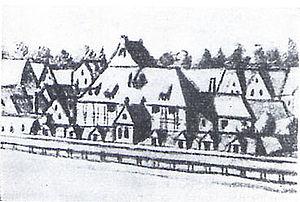
Georg Friedrich Haendel [ˈɡeːɔʁk ˈfʁiːdʁɪç ˈhɛndəl] ou Georg Friederich Händel est un compositeur allemand, devenu sujet anglais, né le 23 février 1685 à Halle-sur-Saale et mort le 14 avril 1759 à Westminster.
L'Oper am Gänsemarkt de Hambourg fut, de 1678 à 1738, le premier et principal opéra municipal de tous les pays de langue allemande. Le nom signifie « près du Marché aux Oies ».